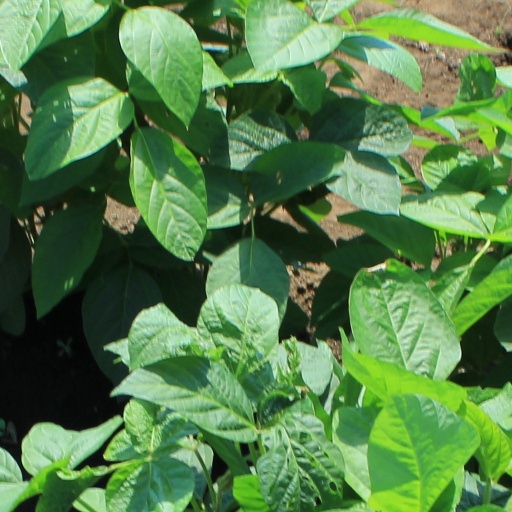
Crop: soybean